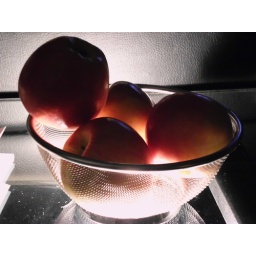
apples on glass table lit from below